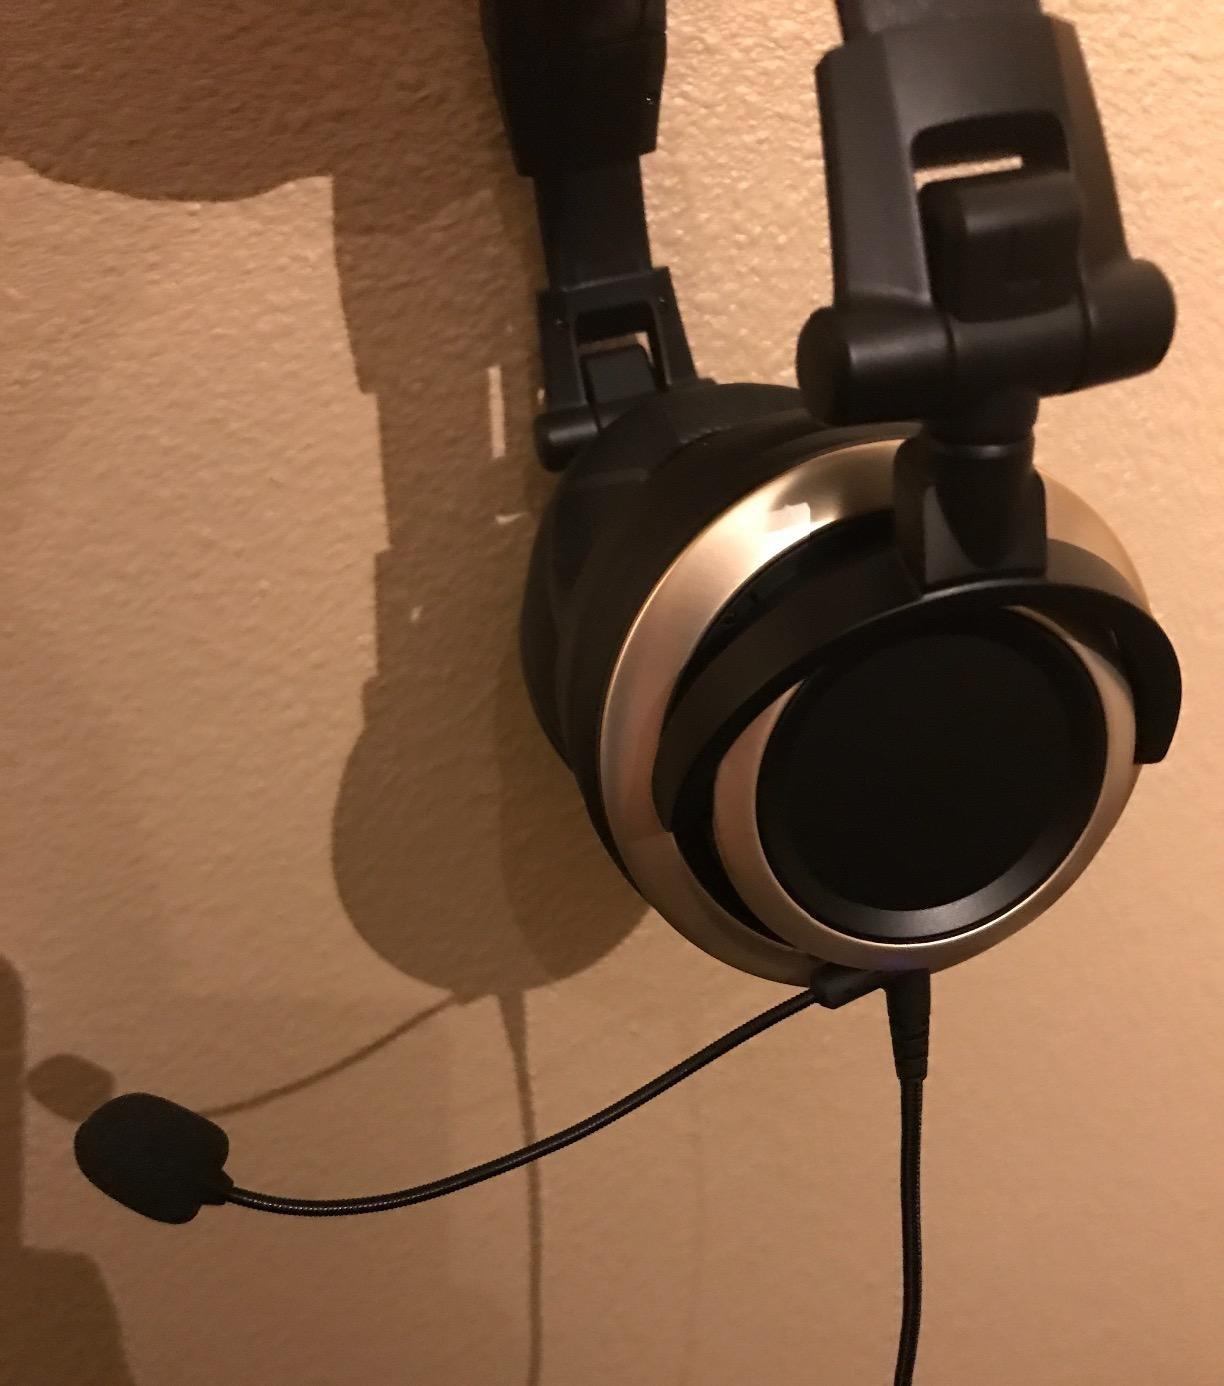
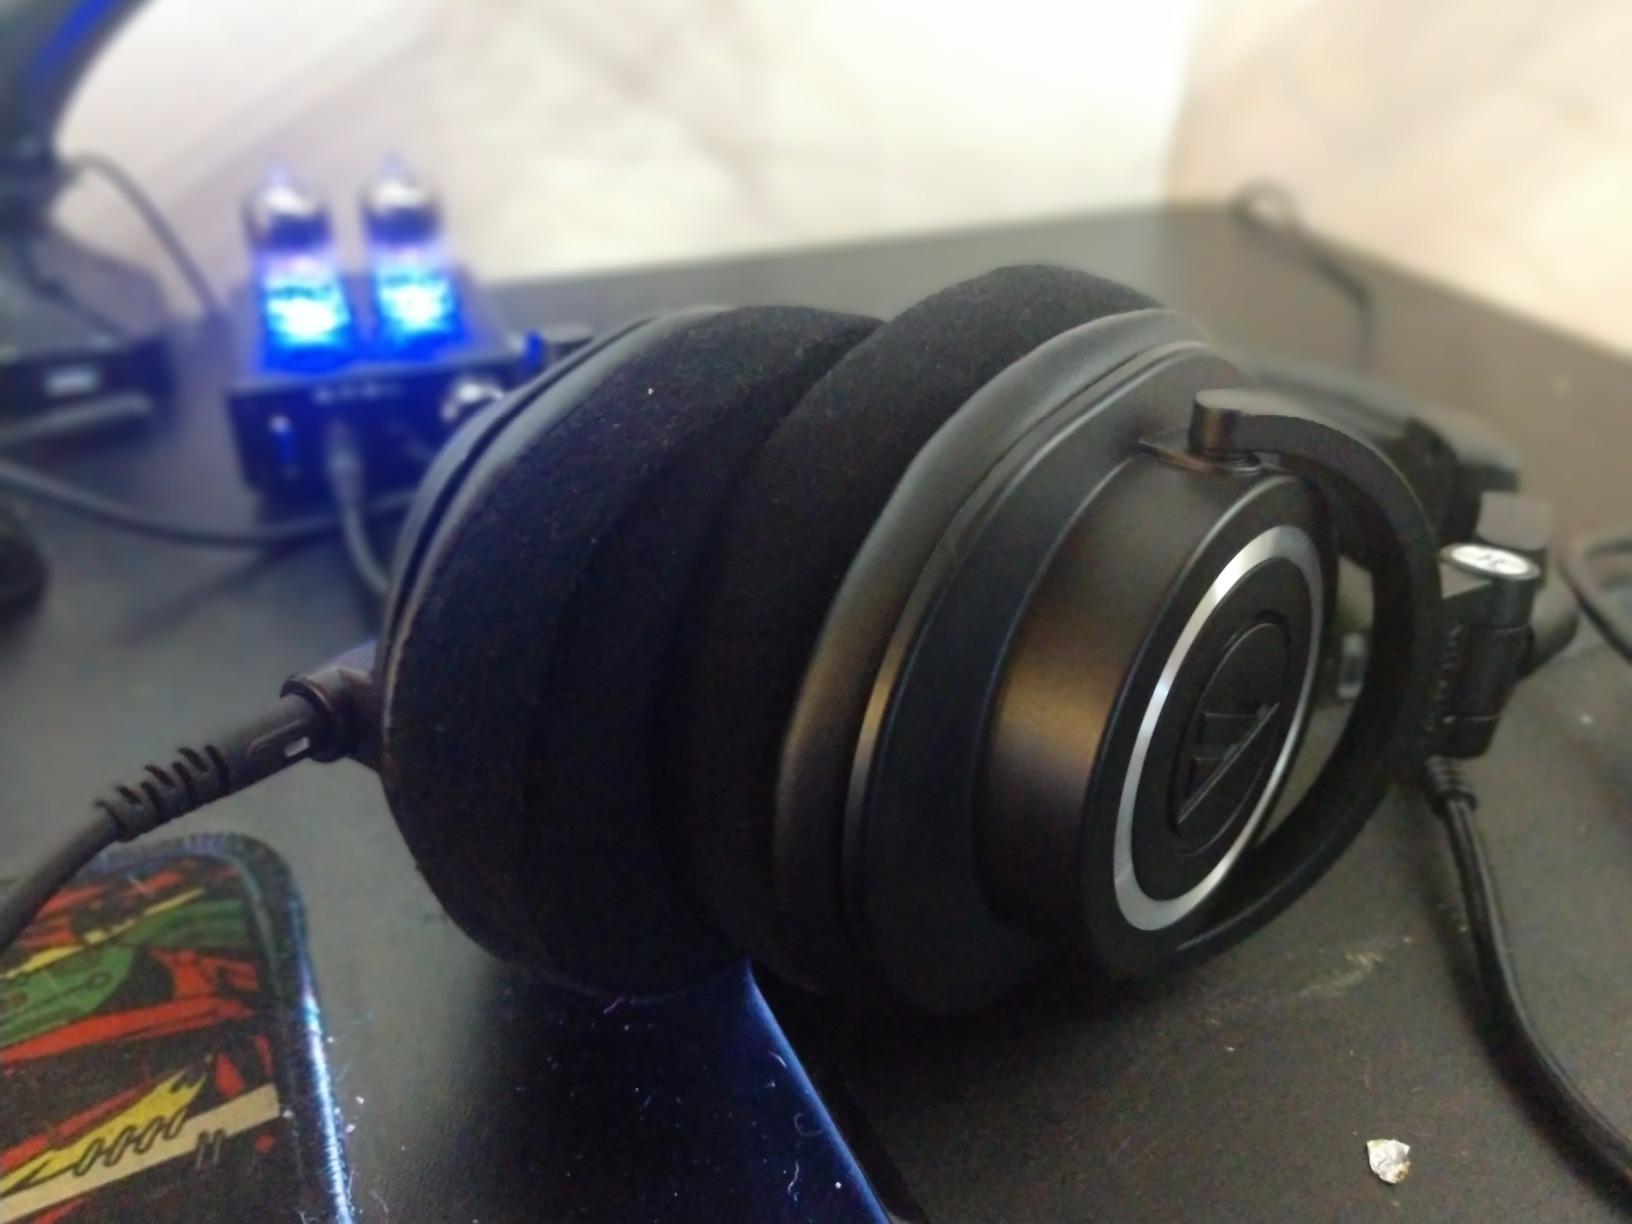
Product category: headphones
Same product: no